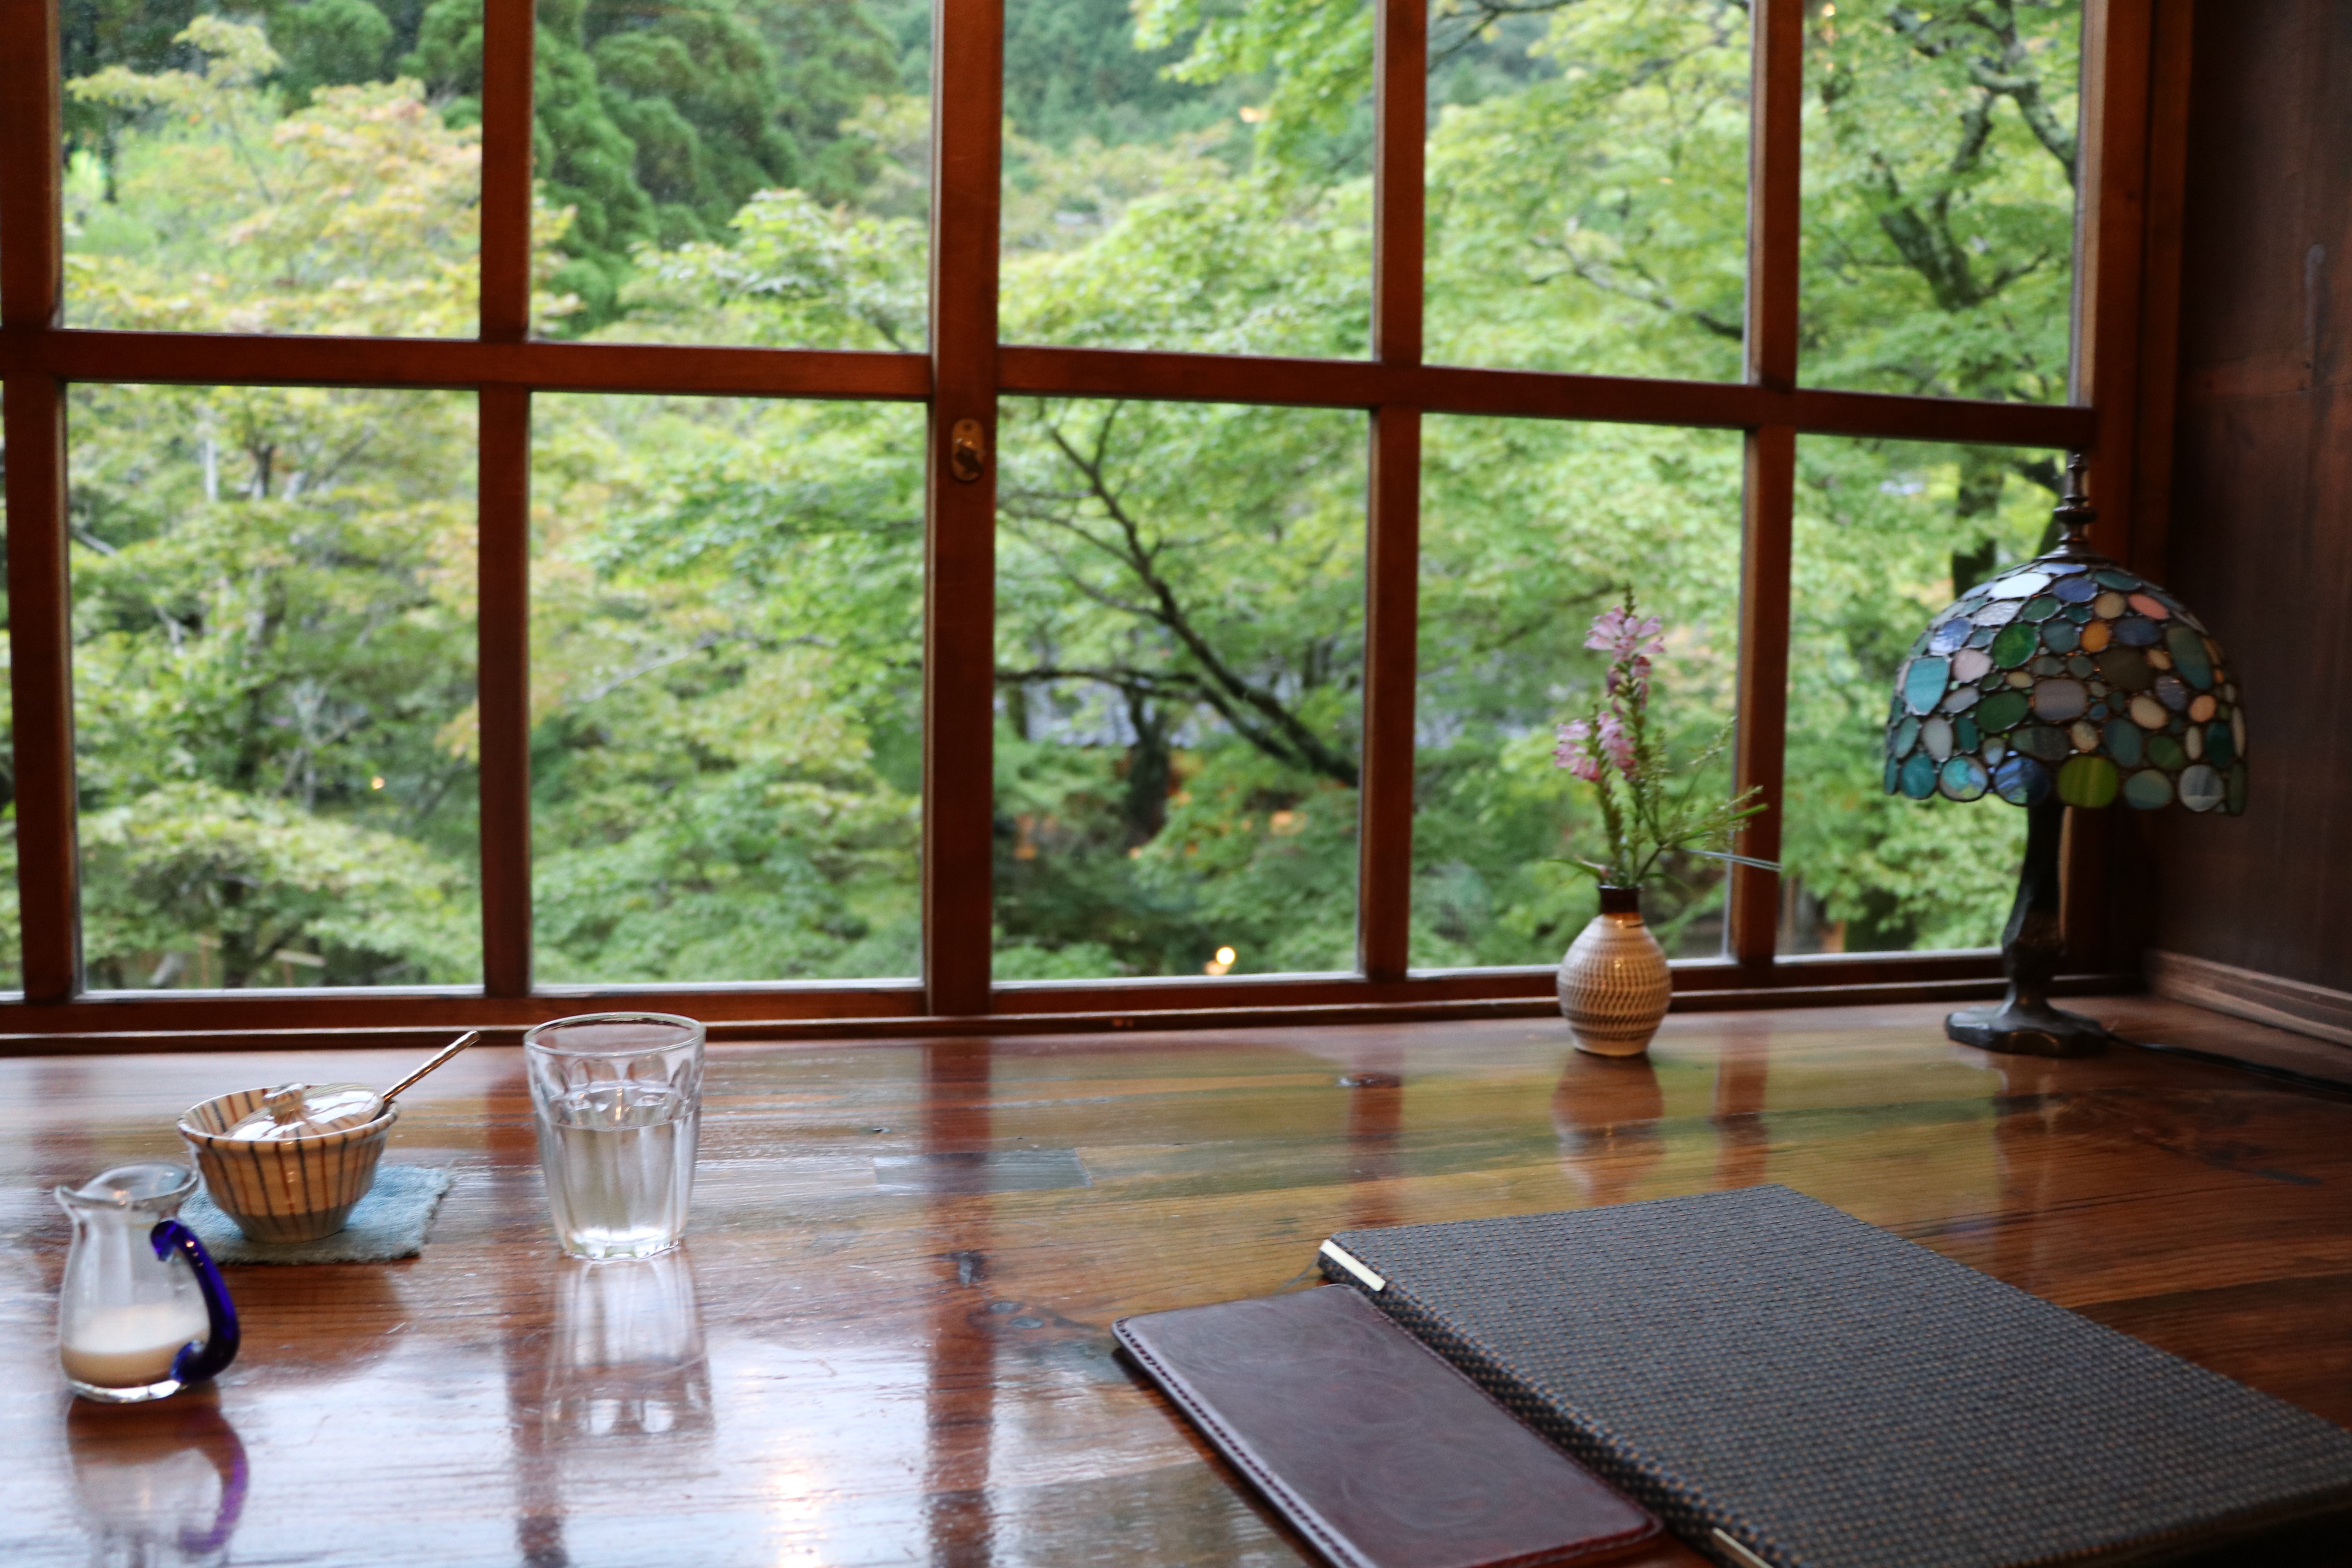
wood, floor, window, home, cottage, property, living room, room, interior design, design, hardwood, estate, flooring, wood flooring, outdoor structure